Vera Burt

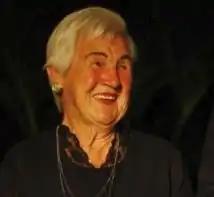

Vera Esther Burt (14 January 1927 – 21 September 2017) was a New Zealand cricketer and field hockey player, representing her country in both sports. She went on to be hockey umpire, coach, and administrator.